Fernando Pimentel

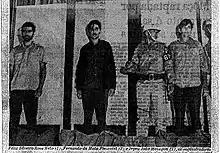
Fernando Damata Pimentel

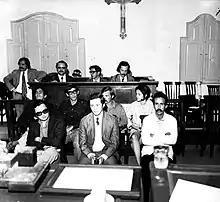
Fernando Pimentel and Dilma Rousseff in 1972

Fernando Pimentel studied Economy at the Federal University of Minas Gerais. He is a member of the PT, a party he helped to create.